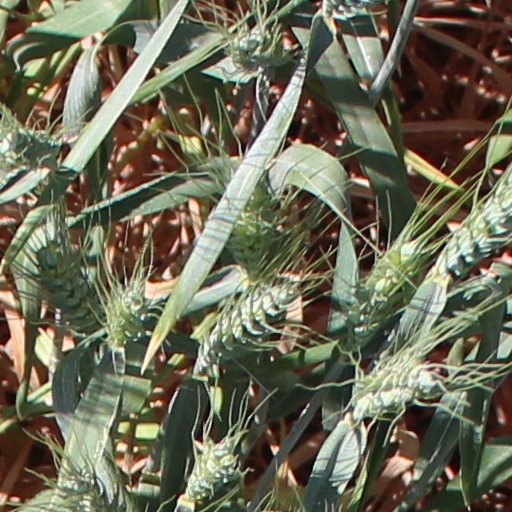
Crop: wheat